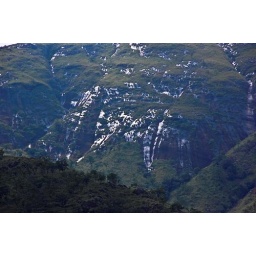
water dripping on rock illuminated by the sun